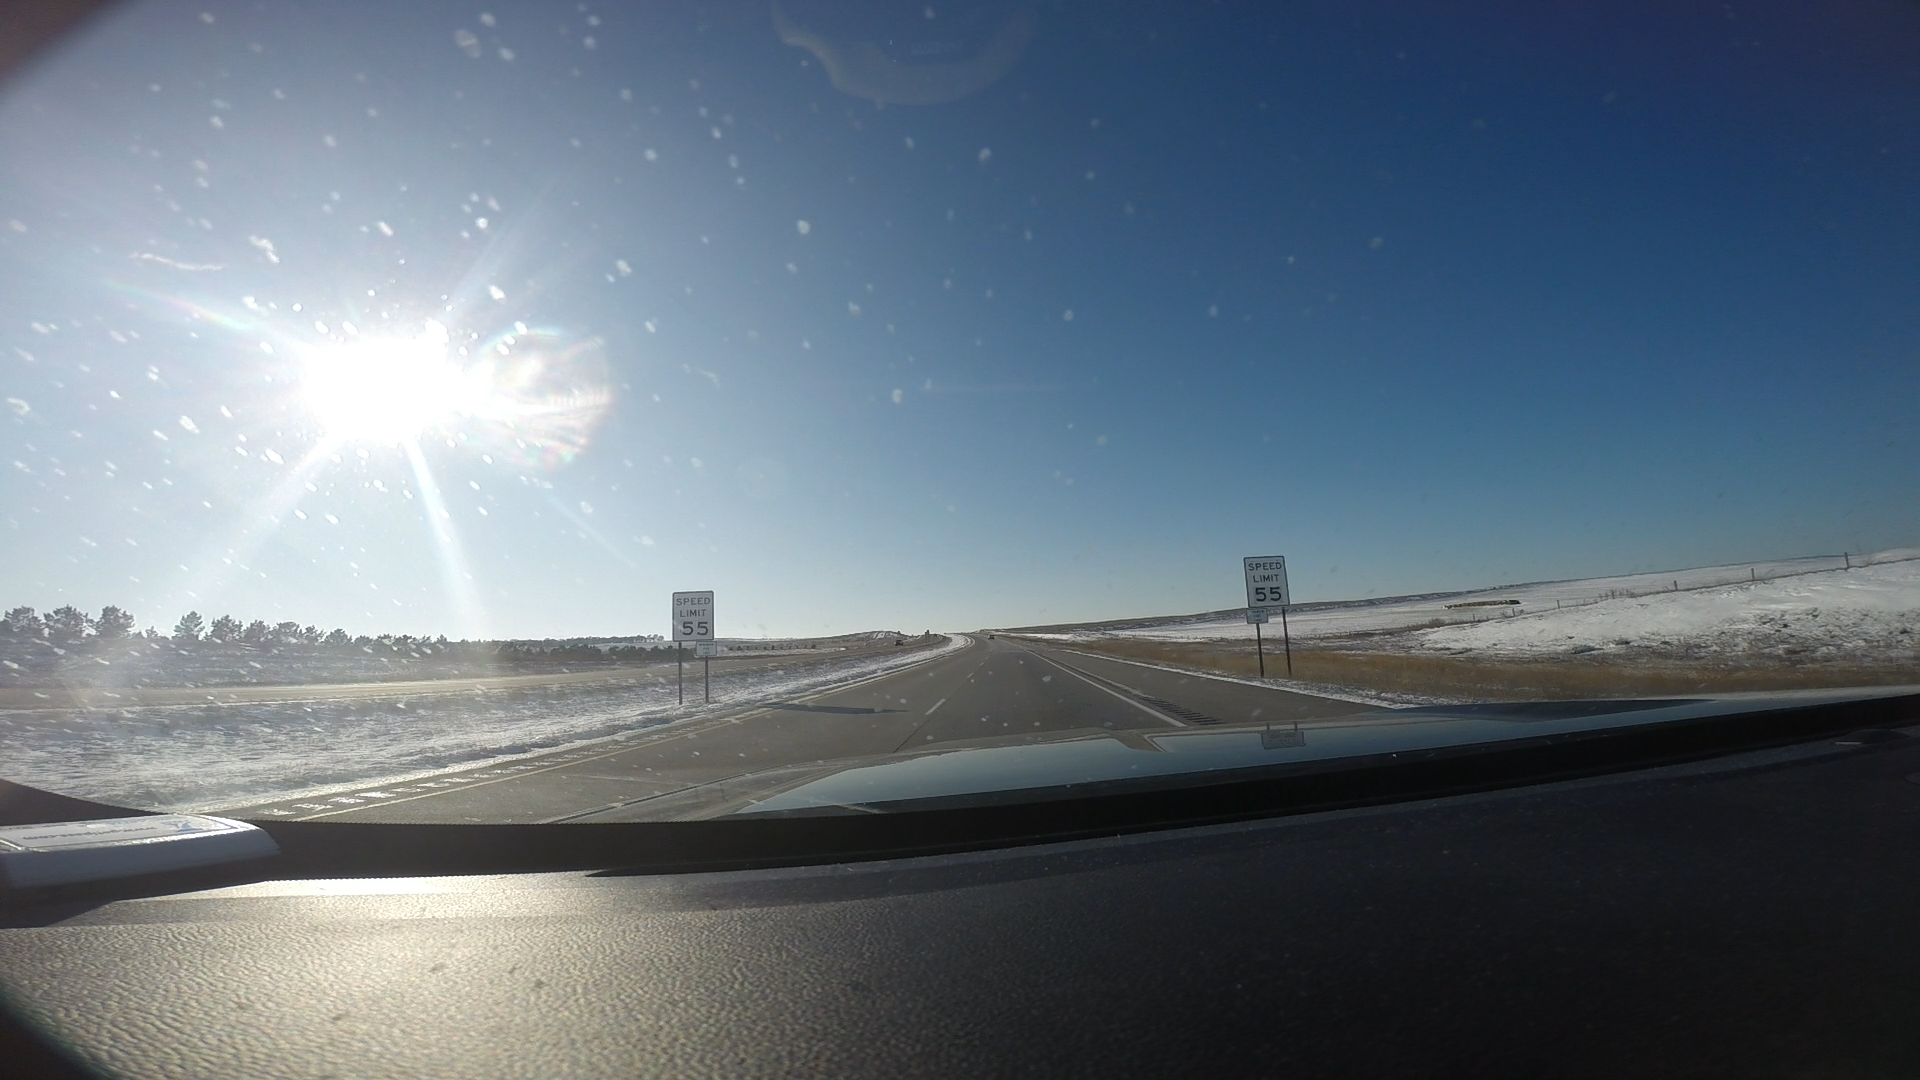
Speed limit sign label: mph55